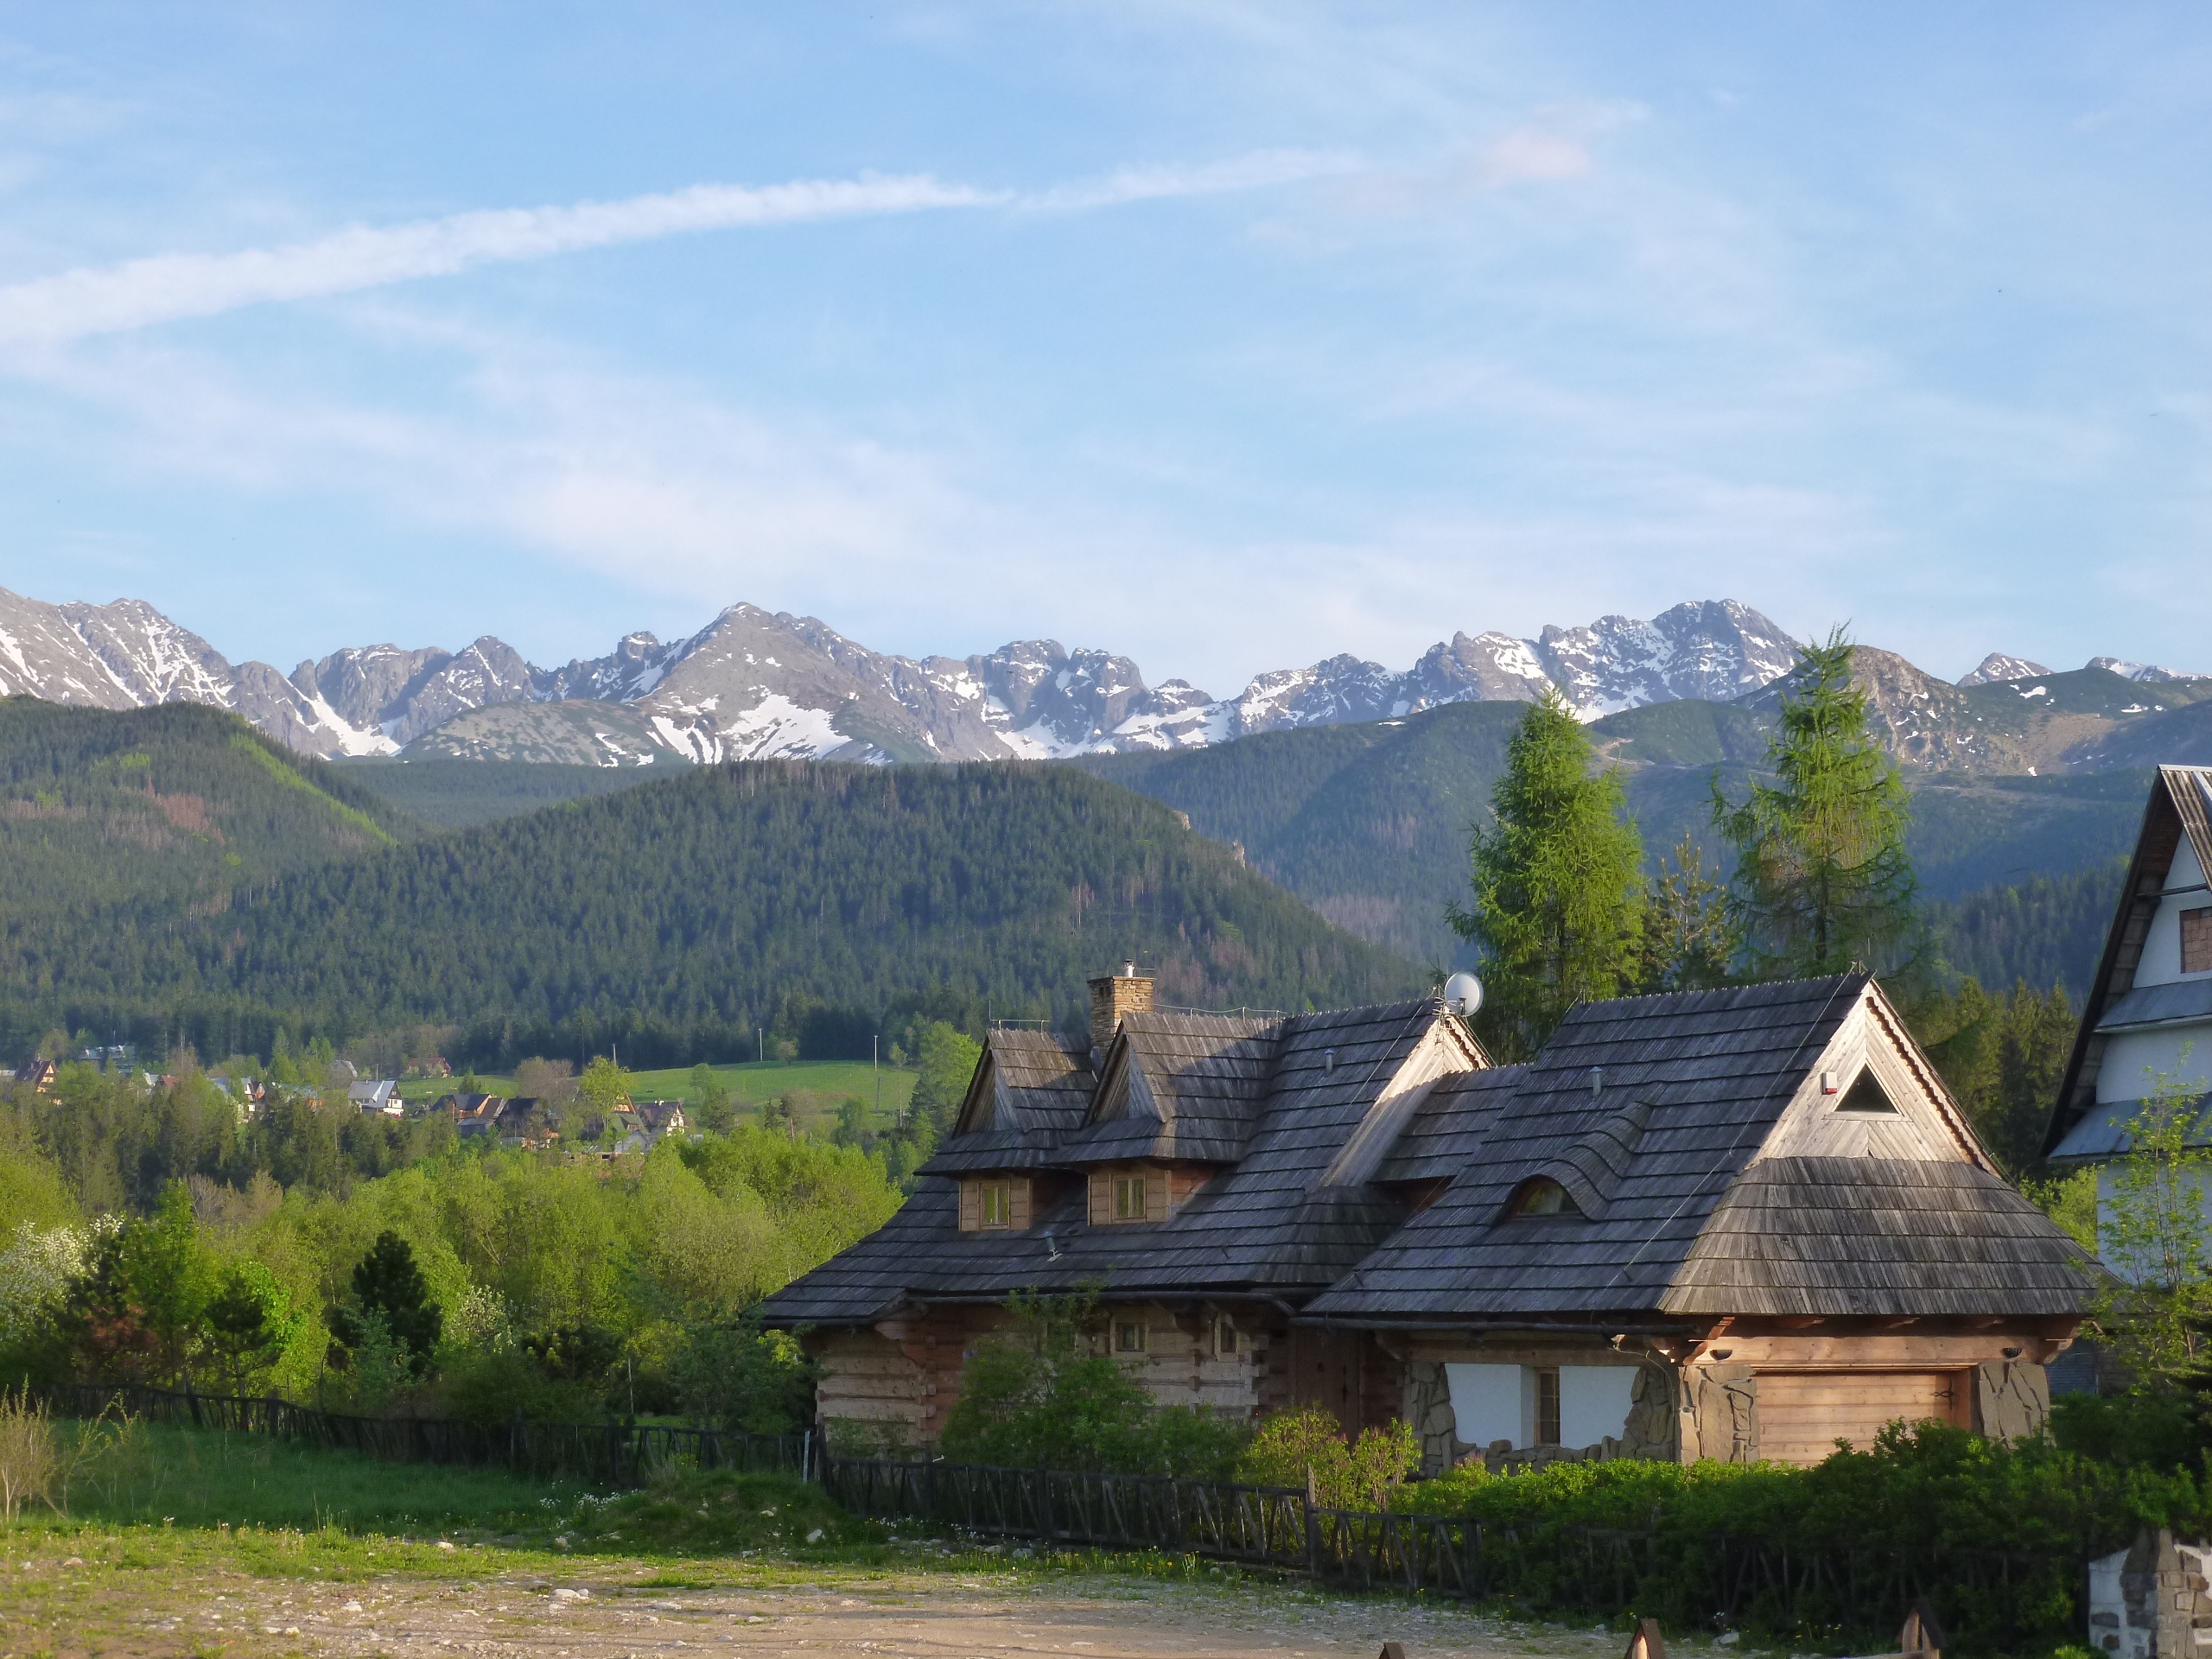
landscape, mountain, hill, valley, mountain range, vacation, village, highland, alps, rural area, geographical feature, mountainous landforms